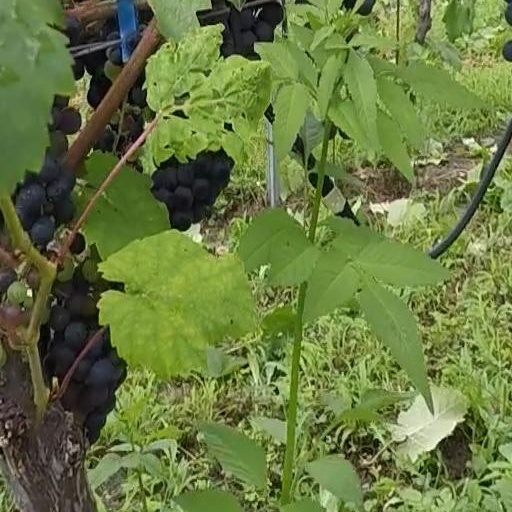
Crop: grape